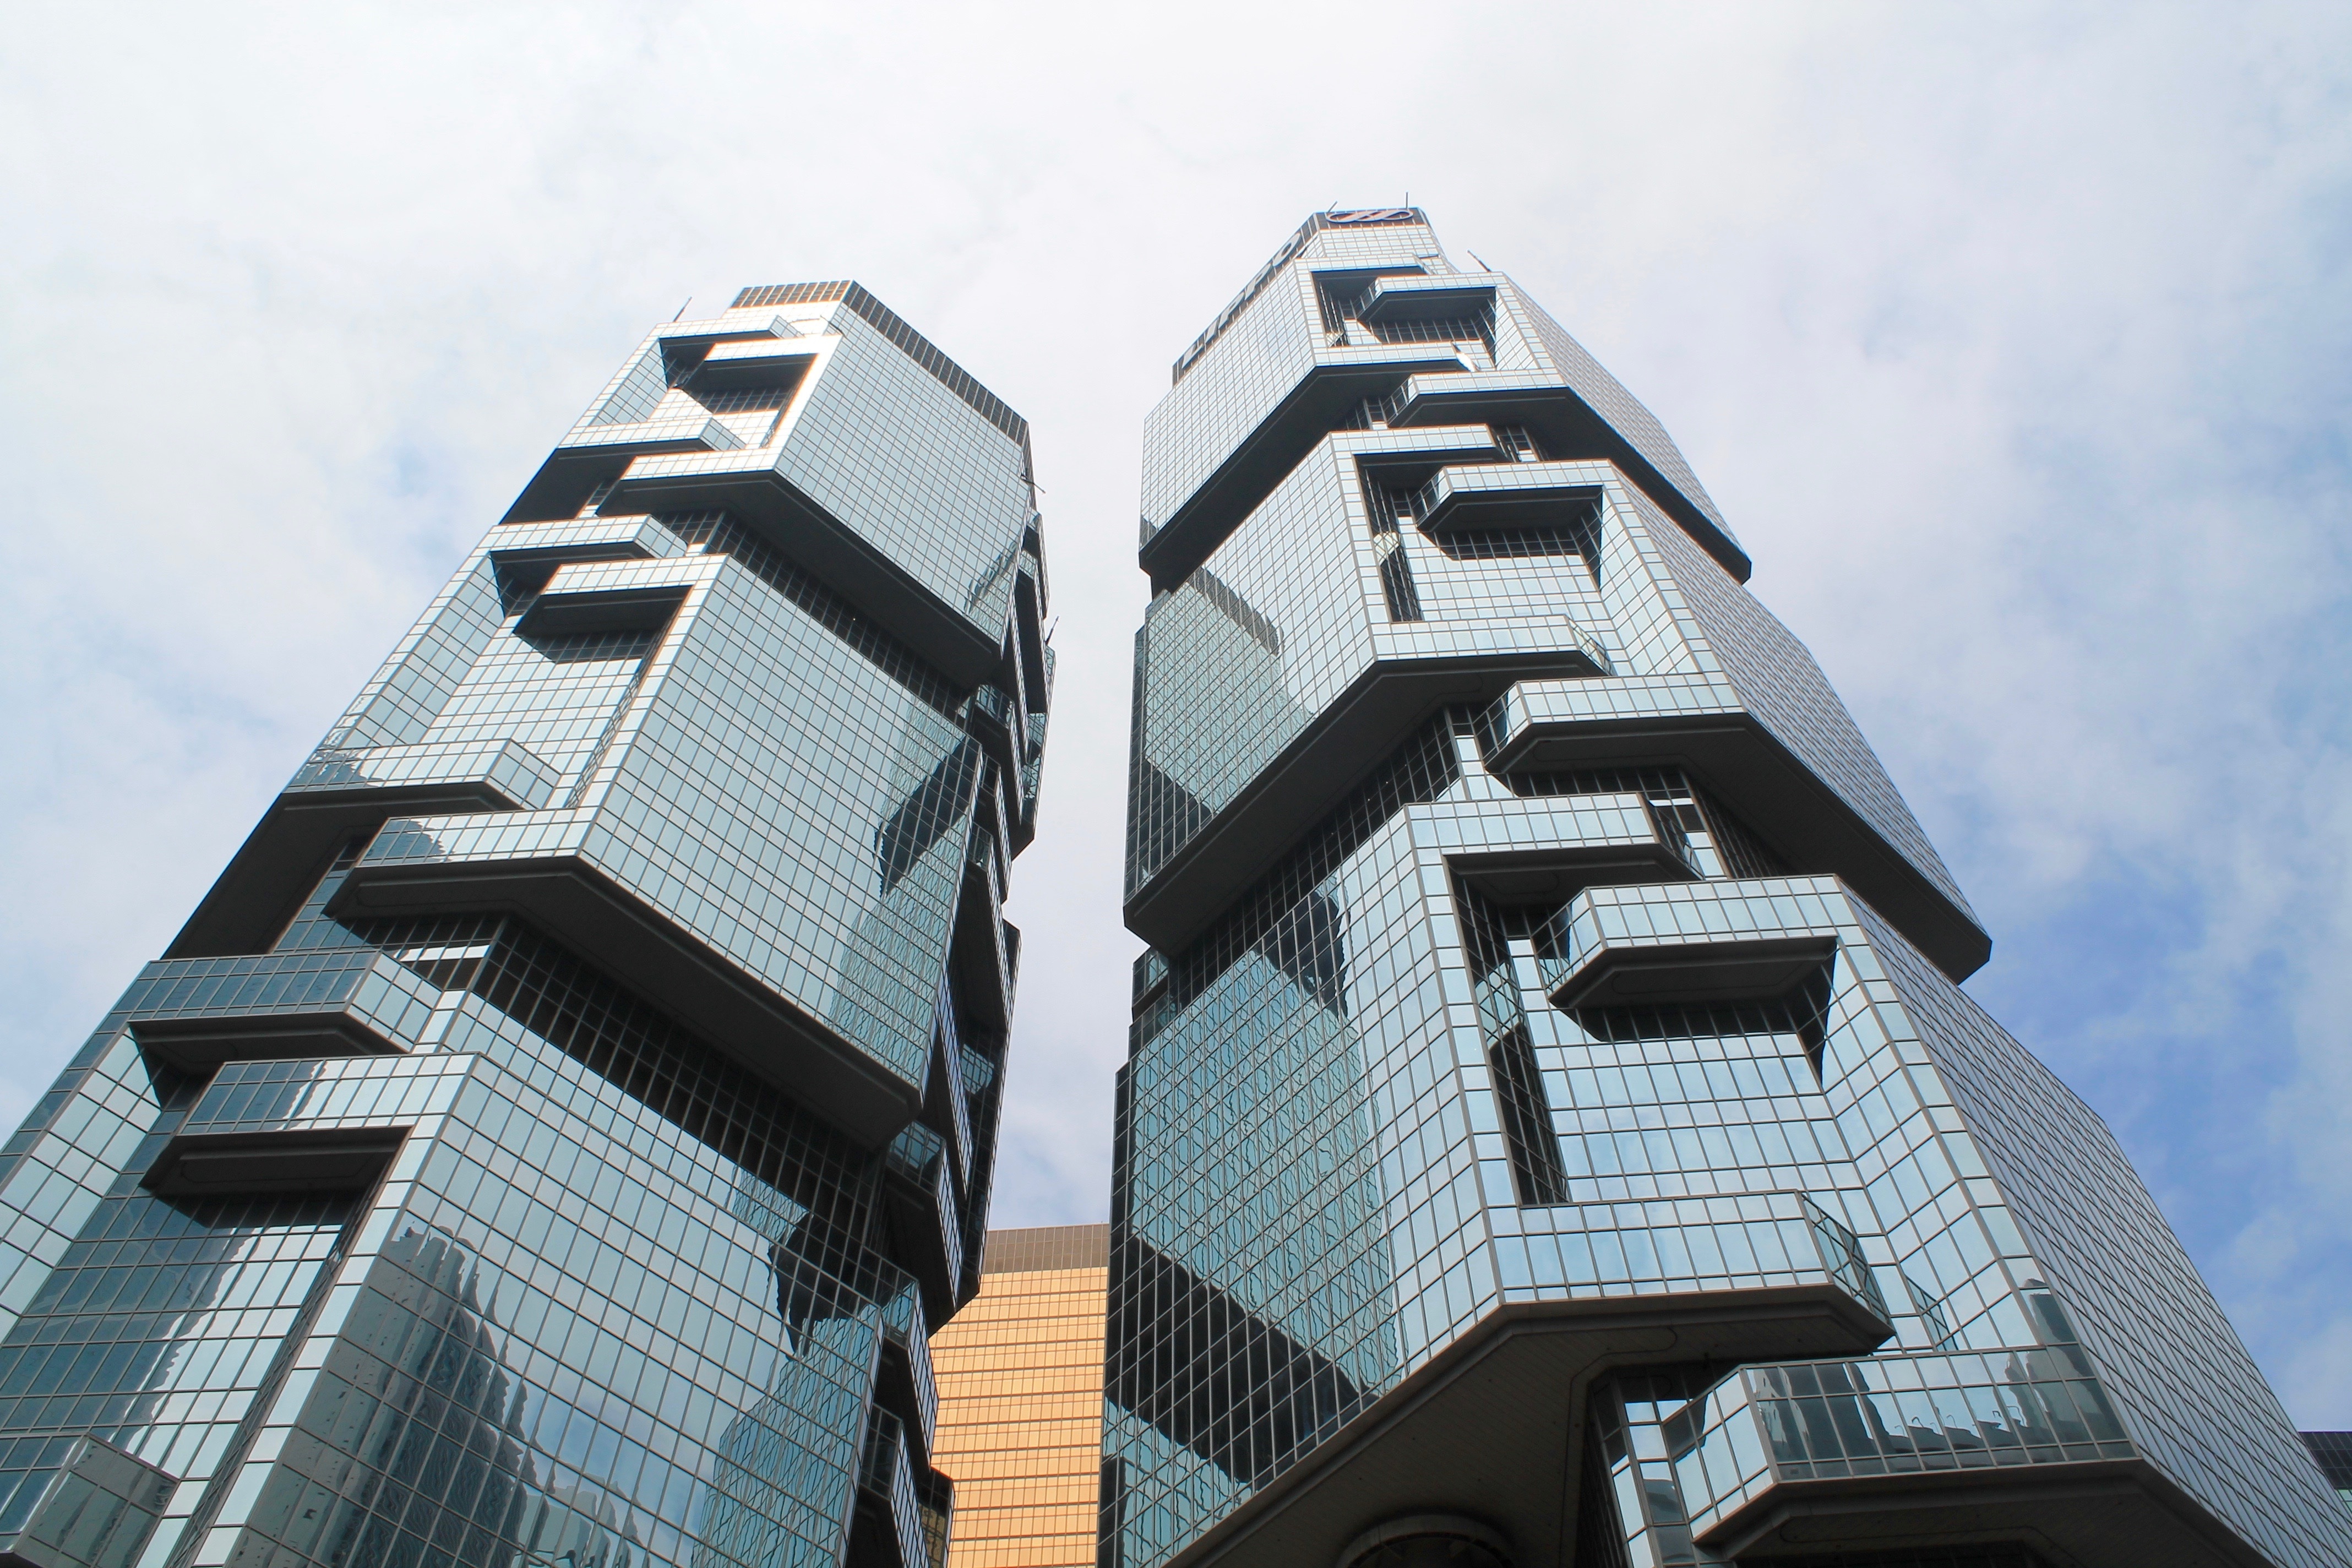
architecture, skyline, roof, building, city, skyscraper, urban, cityscape, downtown, travel, tower, office, landmark, facade, blue, business, metropolitan, modern, tower block, district, new, center, hongkong, financial, metropolis, hong kong skyline, urban area